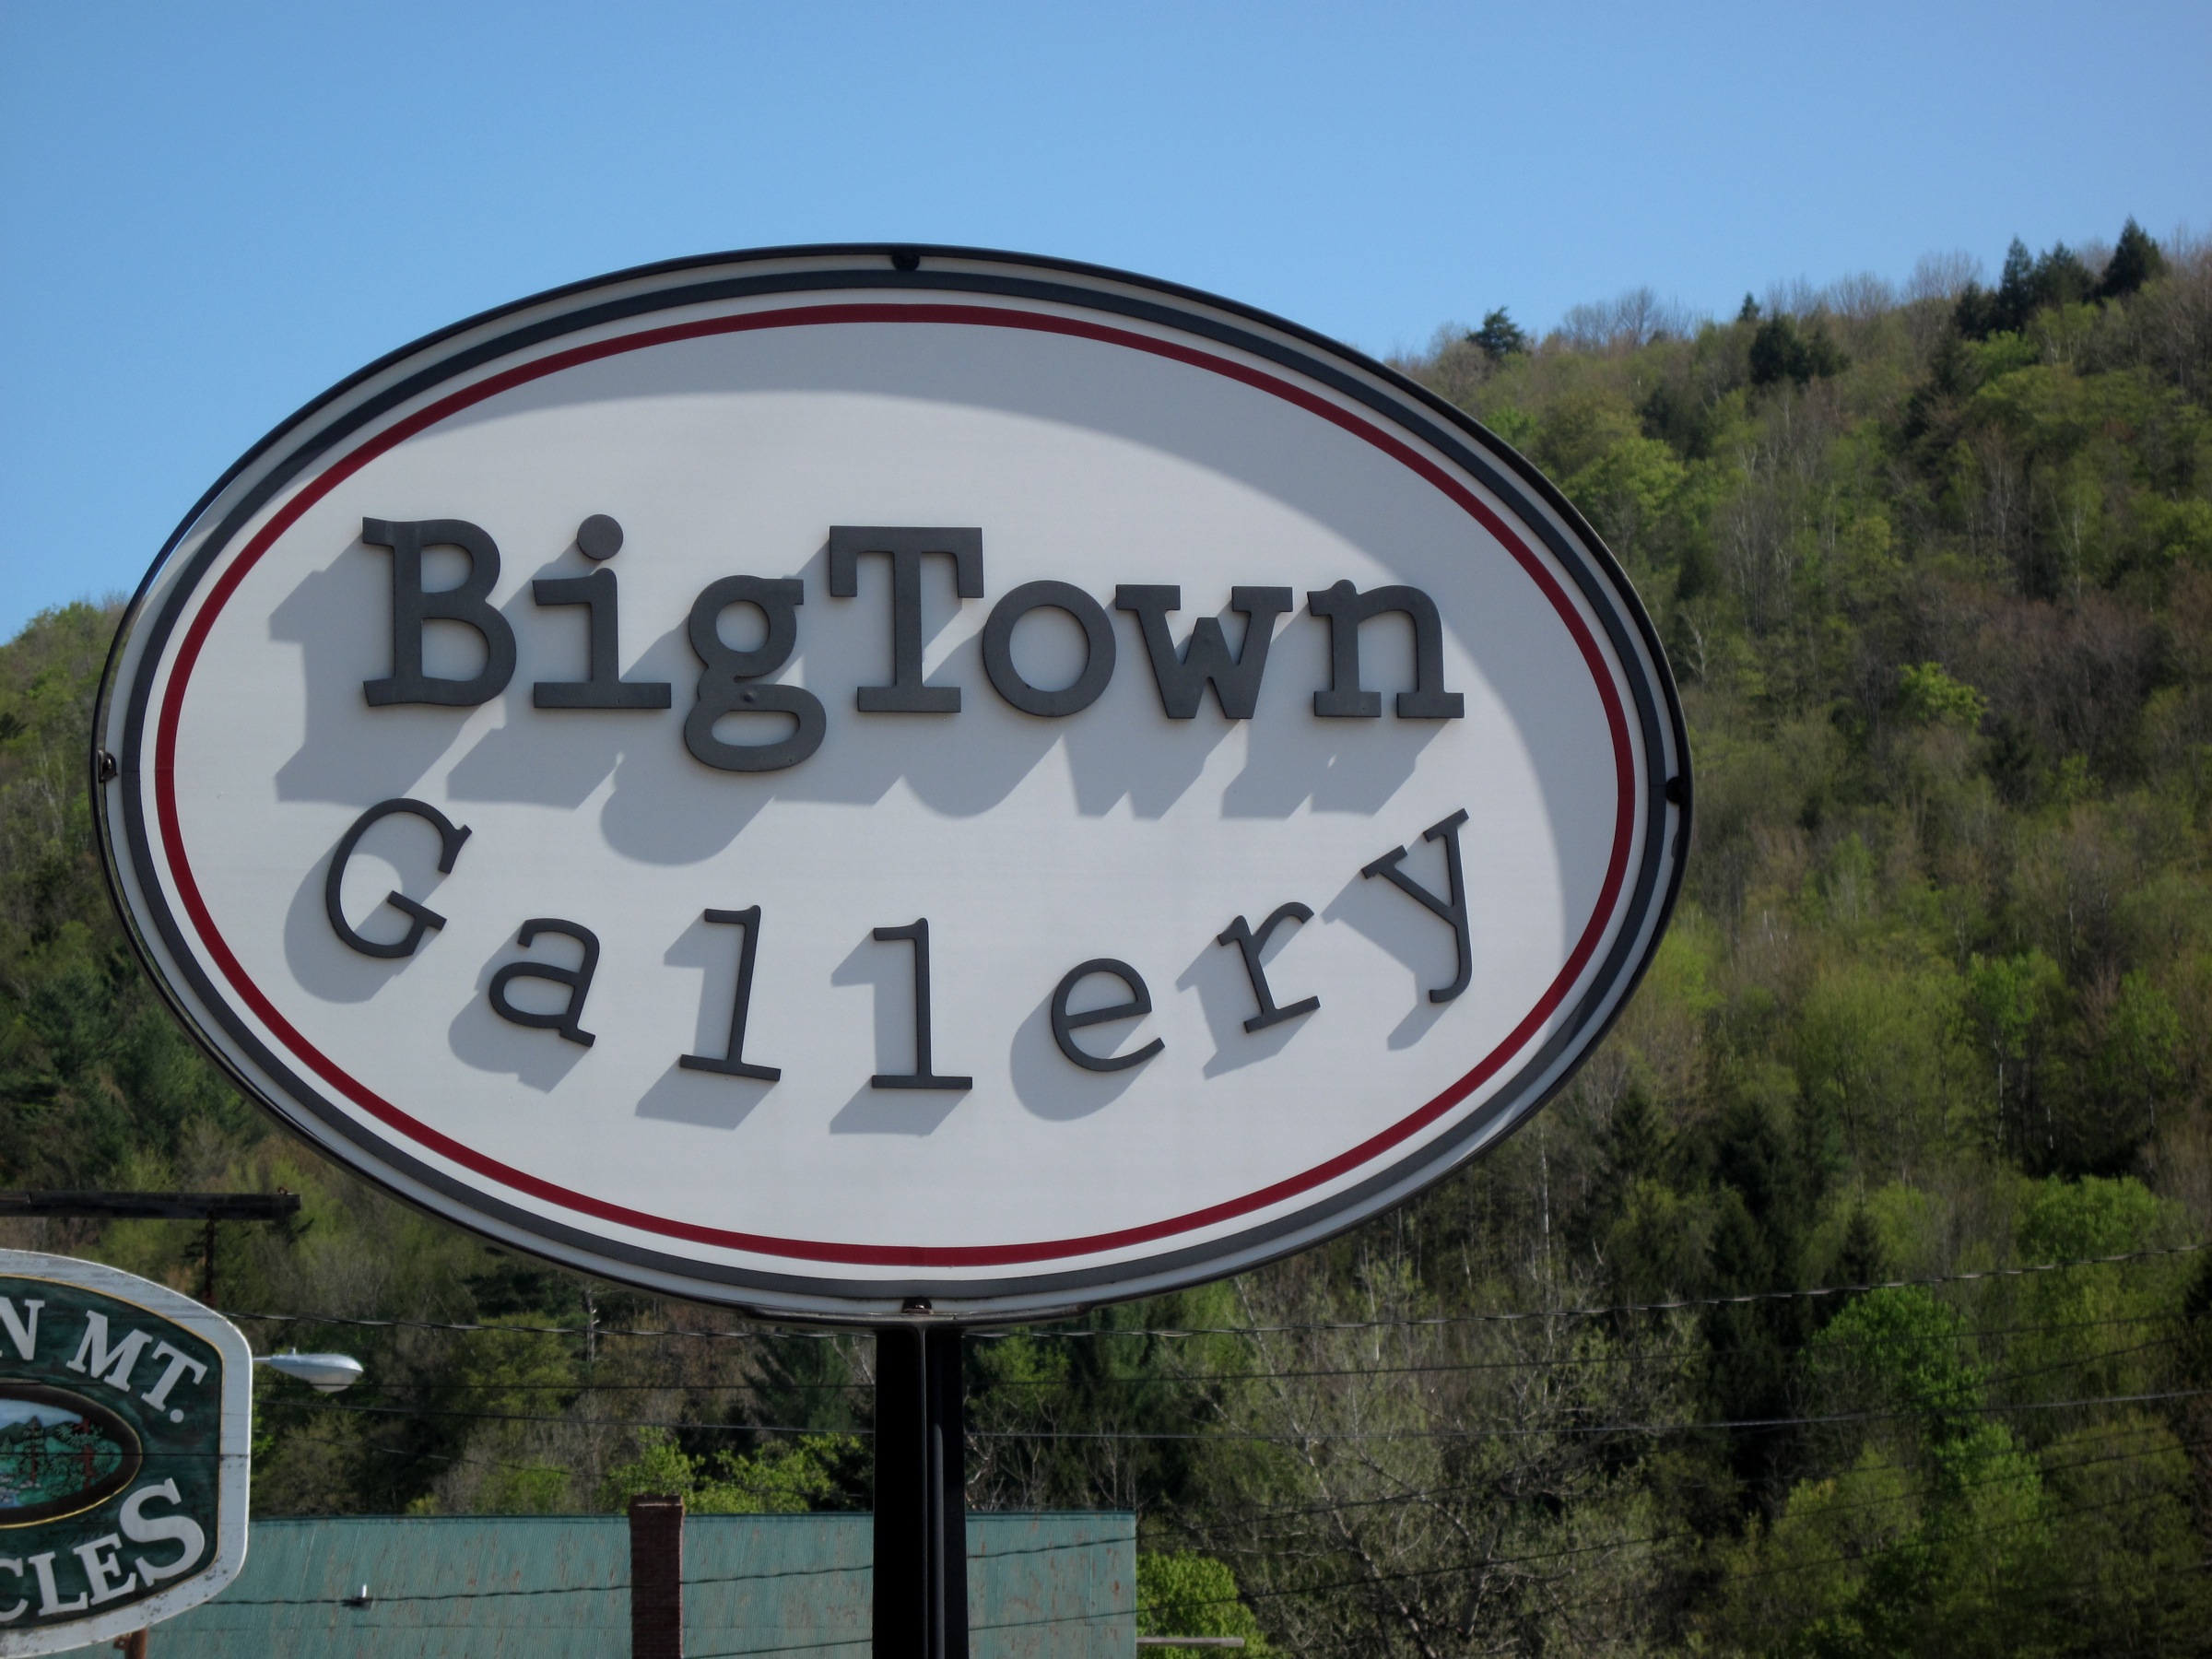
advertising, sign, street sign, signage, lane, vermont, traffic sign